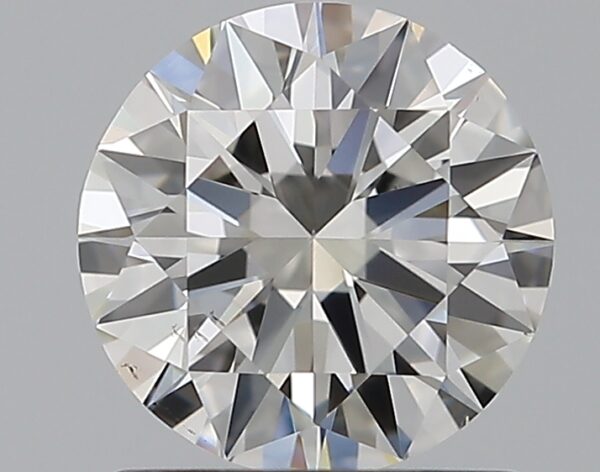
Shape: round
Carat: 1
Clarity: VS2
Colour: G
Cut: EX
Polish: EX
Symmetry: EX
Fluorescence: N
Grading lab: GIA
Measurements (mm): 6.43 x 6.47 x 3.89